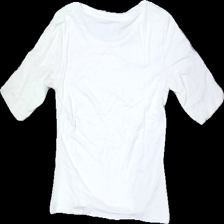
View: back
Type: T-shirt
Category: Ladies
Brand: Lindex
Colors: White
Material: 100% viskos
Cut: C-collar
Size: XS
Season: All
Stains: Minor
Damage: gult runt krage
Damage location: top center
Damage 2: hårigt
Damage 2 location: middle center
Price range: <50
Recommended usage: Recycle
Description: t-shirt